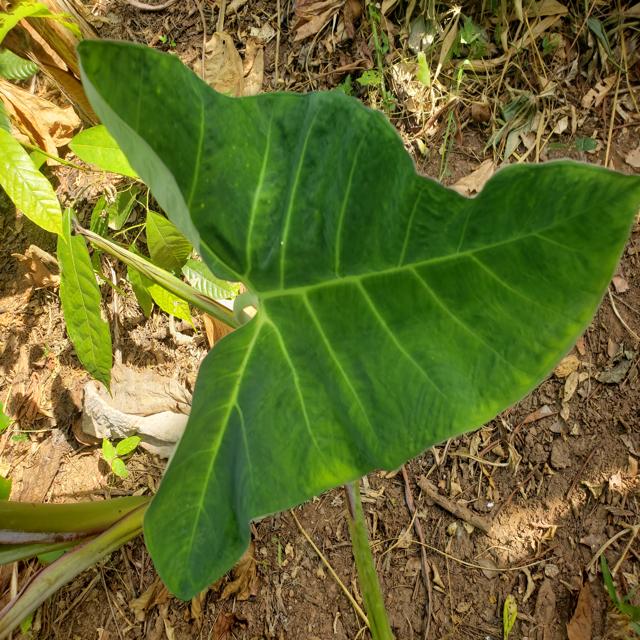
Label: Healthy